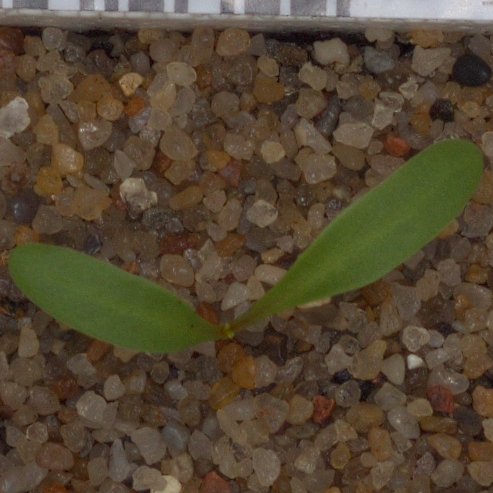
Label: sugar_beet